Park Mi-hee

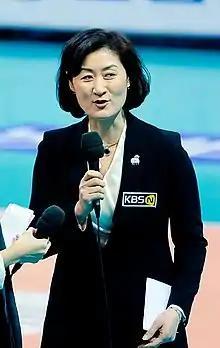
Park Mi-hee as a KBS N commentator in 2013.

Park Mi-hee (born 10 December 1963) is a South Korean volleyball player, and coach.